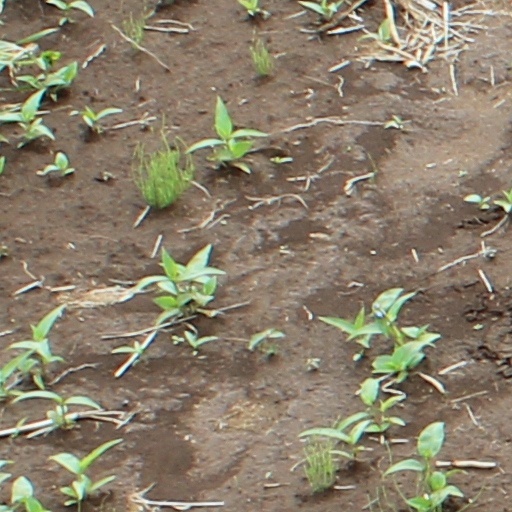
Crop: wheat